Nenjil Thunivirundhal

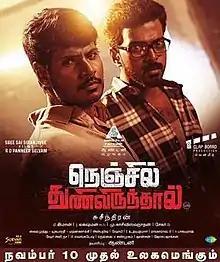
Poster of Tamil version

Nenjil Thunivirundhal is a 2017 Indian action drama film written and directed by Suseenthiran. It is shot simultaneously in Tamil and Telugu languages, the latter titled C/O Surya. The film stars Sundeep Kishan, Mehreen Pirzada, Vikranth, and Shathiga with Soori, Satya, and Harish Uthaman also in pivotal roles. Featuring music composed by D. Imman, the venture began production in December 2016 and was released on 10 November 2017.